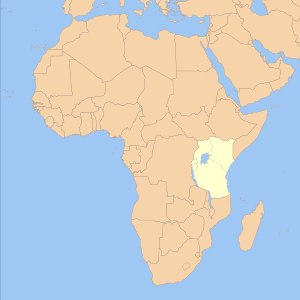
Den Østafrikanske Føderation
Den Østafrikanske Føderations påtænkte beliggenhed
Den Østafrikanske Føderation er en påtænkt statsdannelse, der drøftes blandt medlemslandene af Østafrikanske Fællesskab.